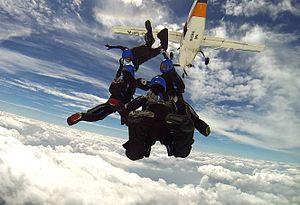
Sortie d'avion - équipe de VR4 Belge (Féminine) - Les Stunts
Le « parachutisme ou la chute libre » est une activité consistant à chuter d'une hauteur allant d'une centaine de mètres à plusieurs milliers pour ensuite retourner sur terre avec l'aide d'un parachute. Si la personne s'élance d'un point fixe, on parle alors plutôt de saut de base.